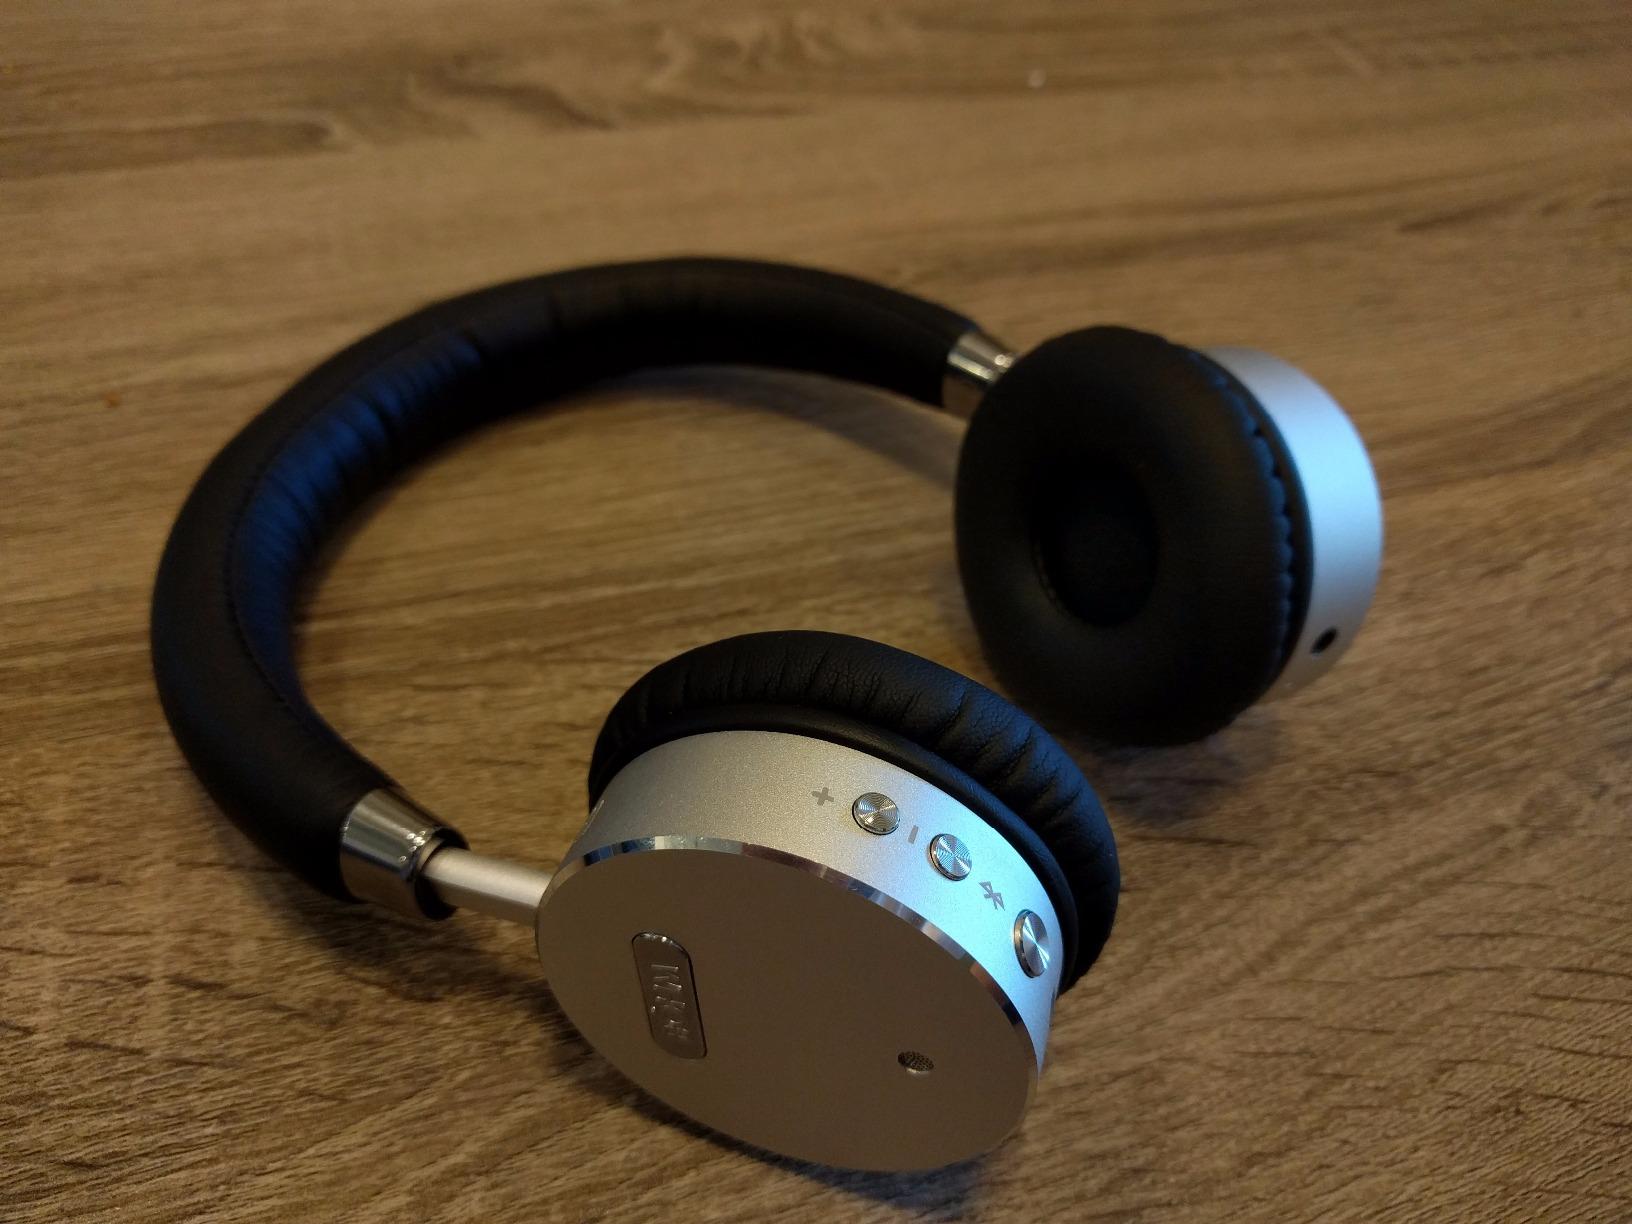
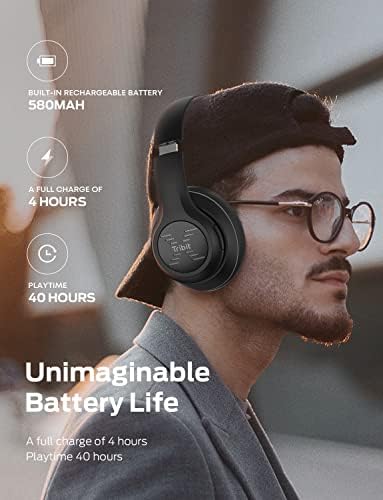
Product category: headphones
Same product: no